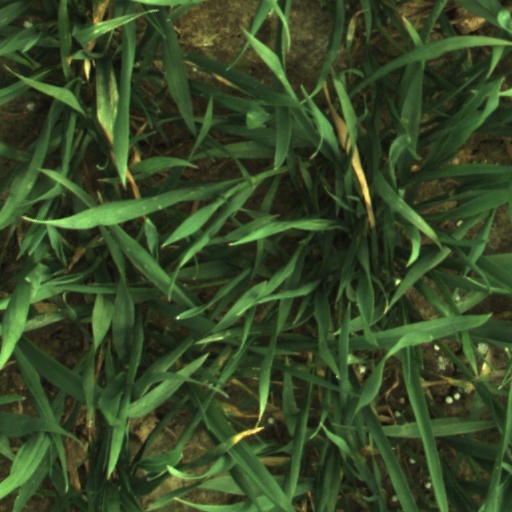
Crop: wheat